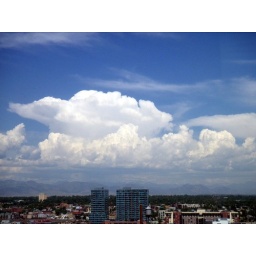
This cloud came over the mountains and I just couldn't resist taking the photo.